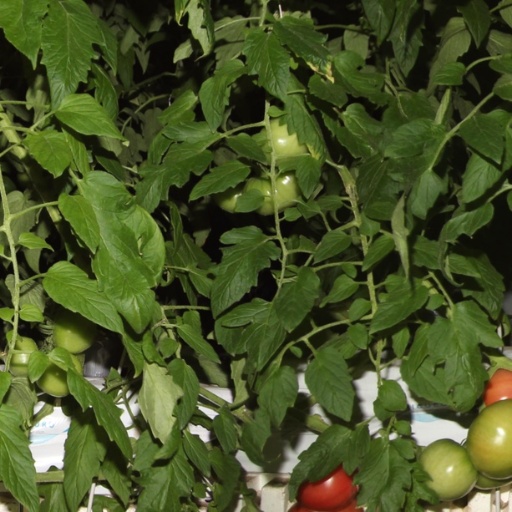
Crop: tomato